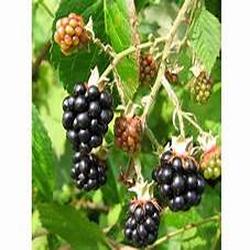
Label: Blackberry